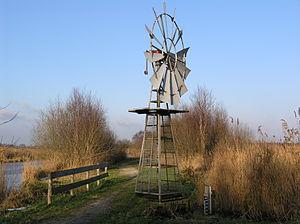
Cet article recense les moulins à vent de la province de Frise, aux Pays-Bas.